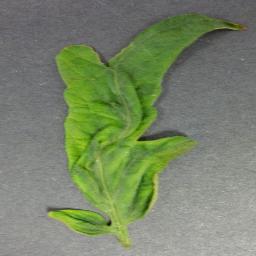
Label: Tomato___Tomato_Yellow_Leaf_Curl_Virus